Rotating detonation engine

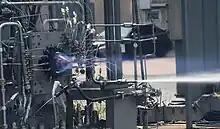
A prototype RDE under test at the Marshall Space Flight Center

The basic concept of an RDE is a detonation wave that travels around a circular channel (annulus). Fuel and oxidizer are injected into the channel, normally through small holes or slits. A detonation is initiated in the fuel/oxidizer mixture by some form of igniter. After the engine is started, the detonation is self-sustaining. One detonation ignites the fuel/oxidizer mixture, which releases the energy necessary to sustain the detonation. The combustion products expand out of the channel and are pushed out of the channel by the incoming fuel and oxidizer.